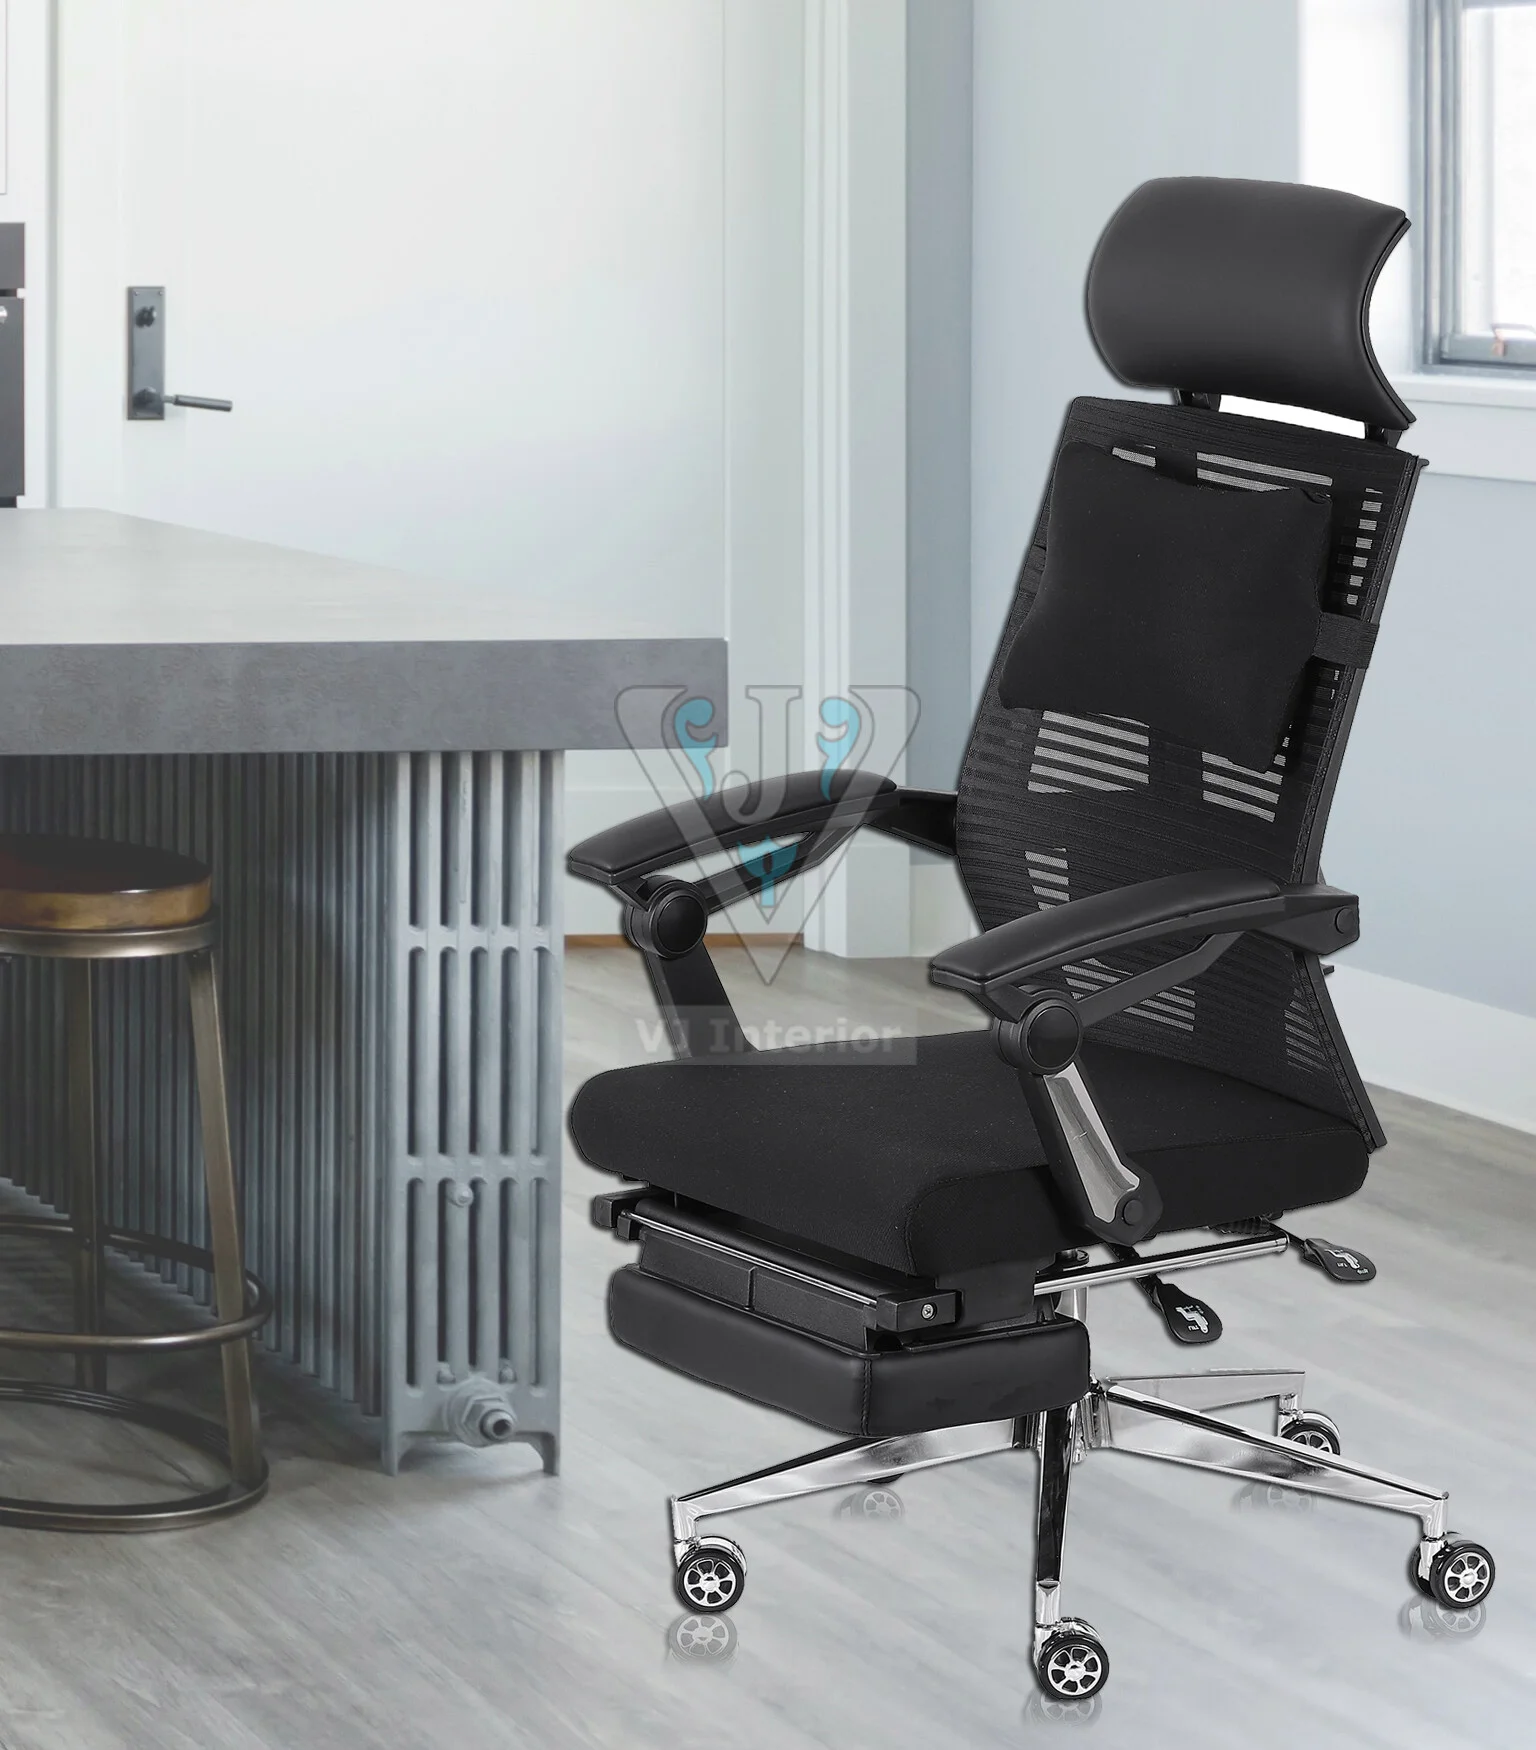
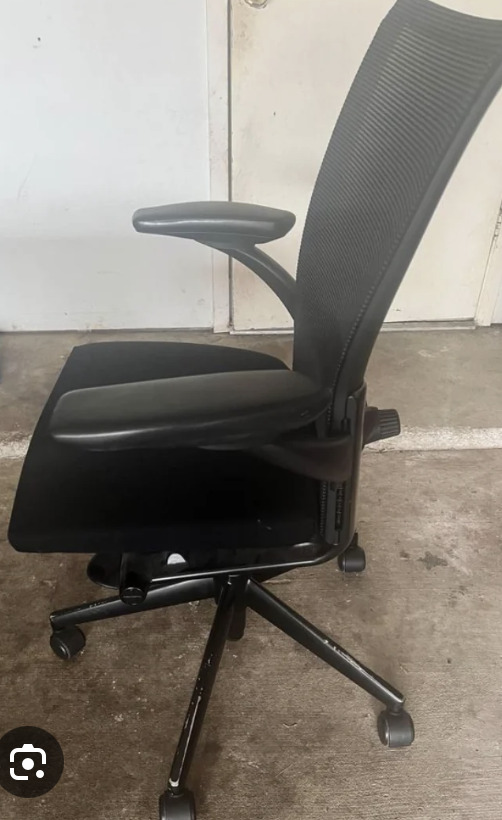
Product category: items_chair
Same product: no